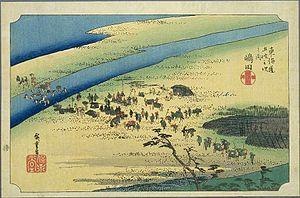
Shimada-juku était la vingt-troisième des cinquante-trois stations du Tōkaidō. Elle est située à Shimada, préfecture de Shizuoka au Japon.